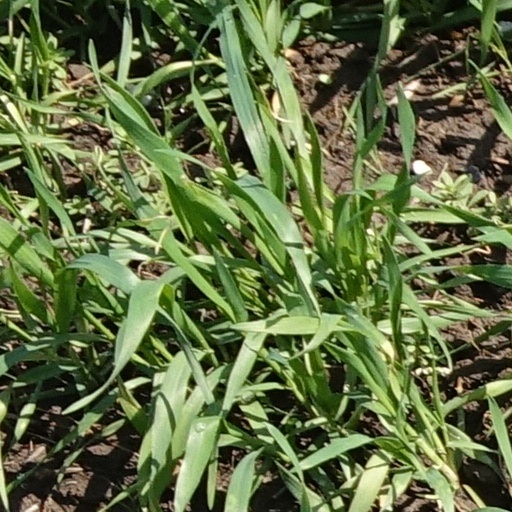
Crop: wheat